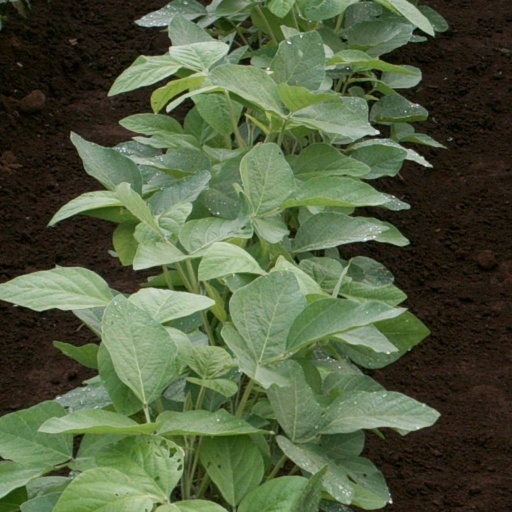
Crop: soybean